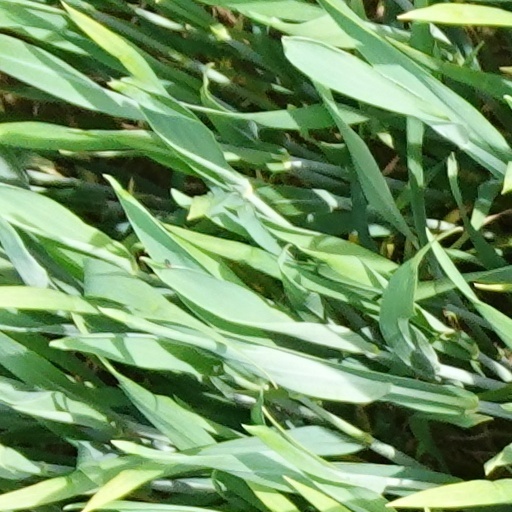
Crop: wheat